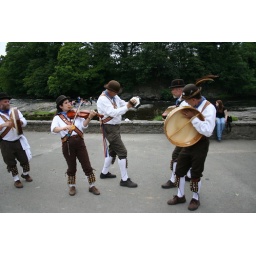
dancing by the river and eating pizza; multi-tasking